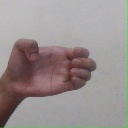
अक्षर: ख